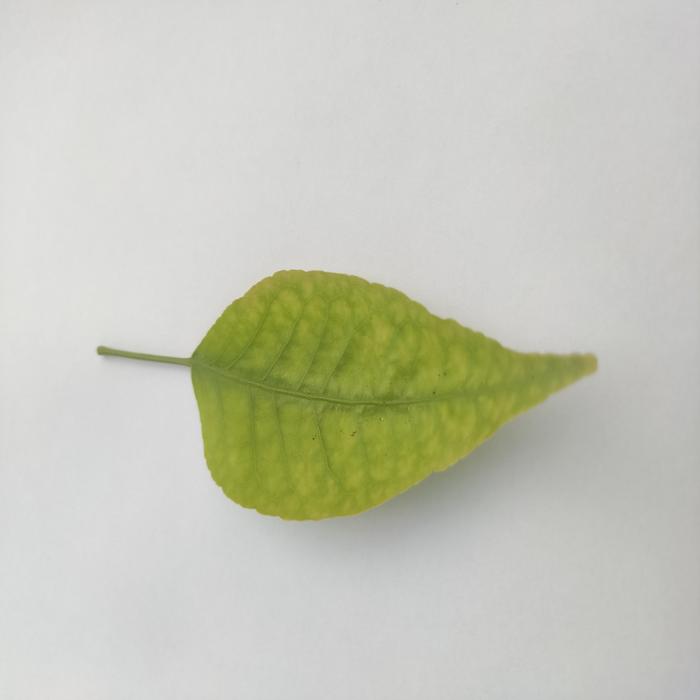
Crop: Aegle Marmelos
Leaf condition: Cercospora_Leaf